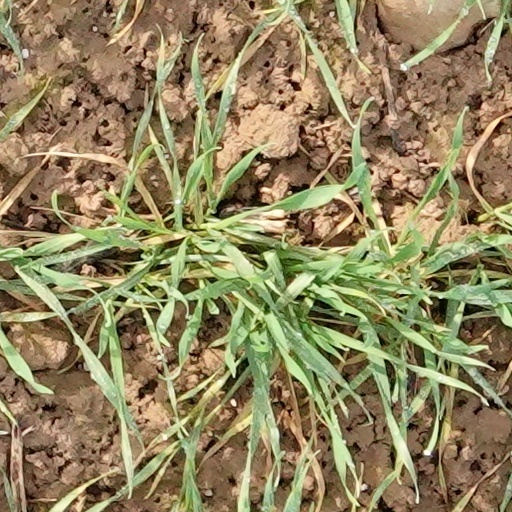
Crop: wheat